2018 United States elections

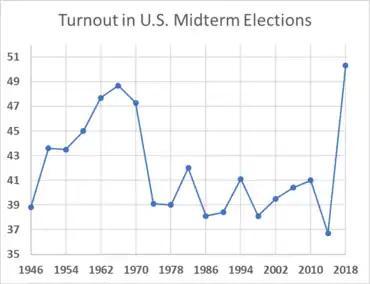
Turnout of the voting eligible population in midterm elections held since 1945

A total of 50.3 percent of eligible voters voted in 2018 (more than 122 million people), compared to a turnout of just 36.0 percent of eligible voters in 2014. The 2018 elections had highest turnout of any mid-term election held since the 1914 elections. Twenty-three states had double-digit percentage-point increases compared to average turnout in midterm elections held between 1982 and 2014. Georgia had the greatest increase over its 1982–2014 midterm average. Its 55% turnout was 21 points higher. Texas had a turnout of 46% which was 14 points higher.